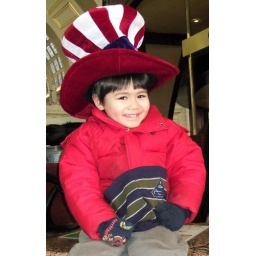
noah fotenos hat pose at union station train station by stf filed underwhat underwho